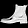
Label: Ankle boot